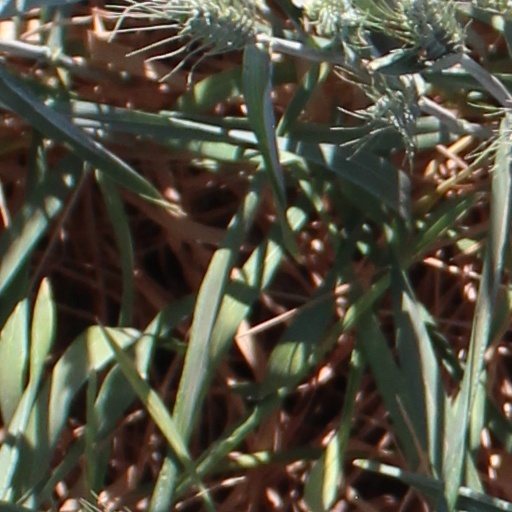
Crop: wheat